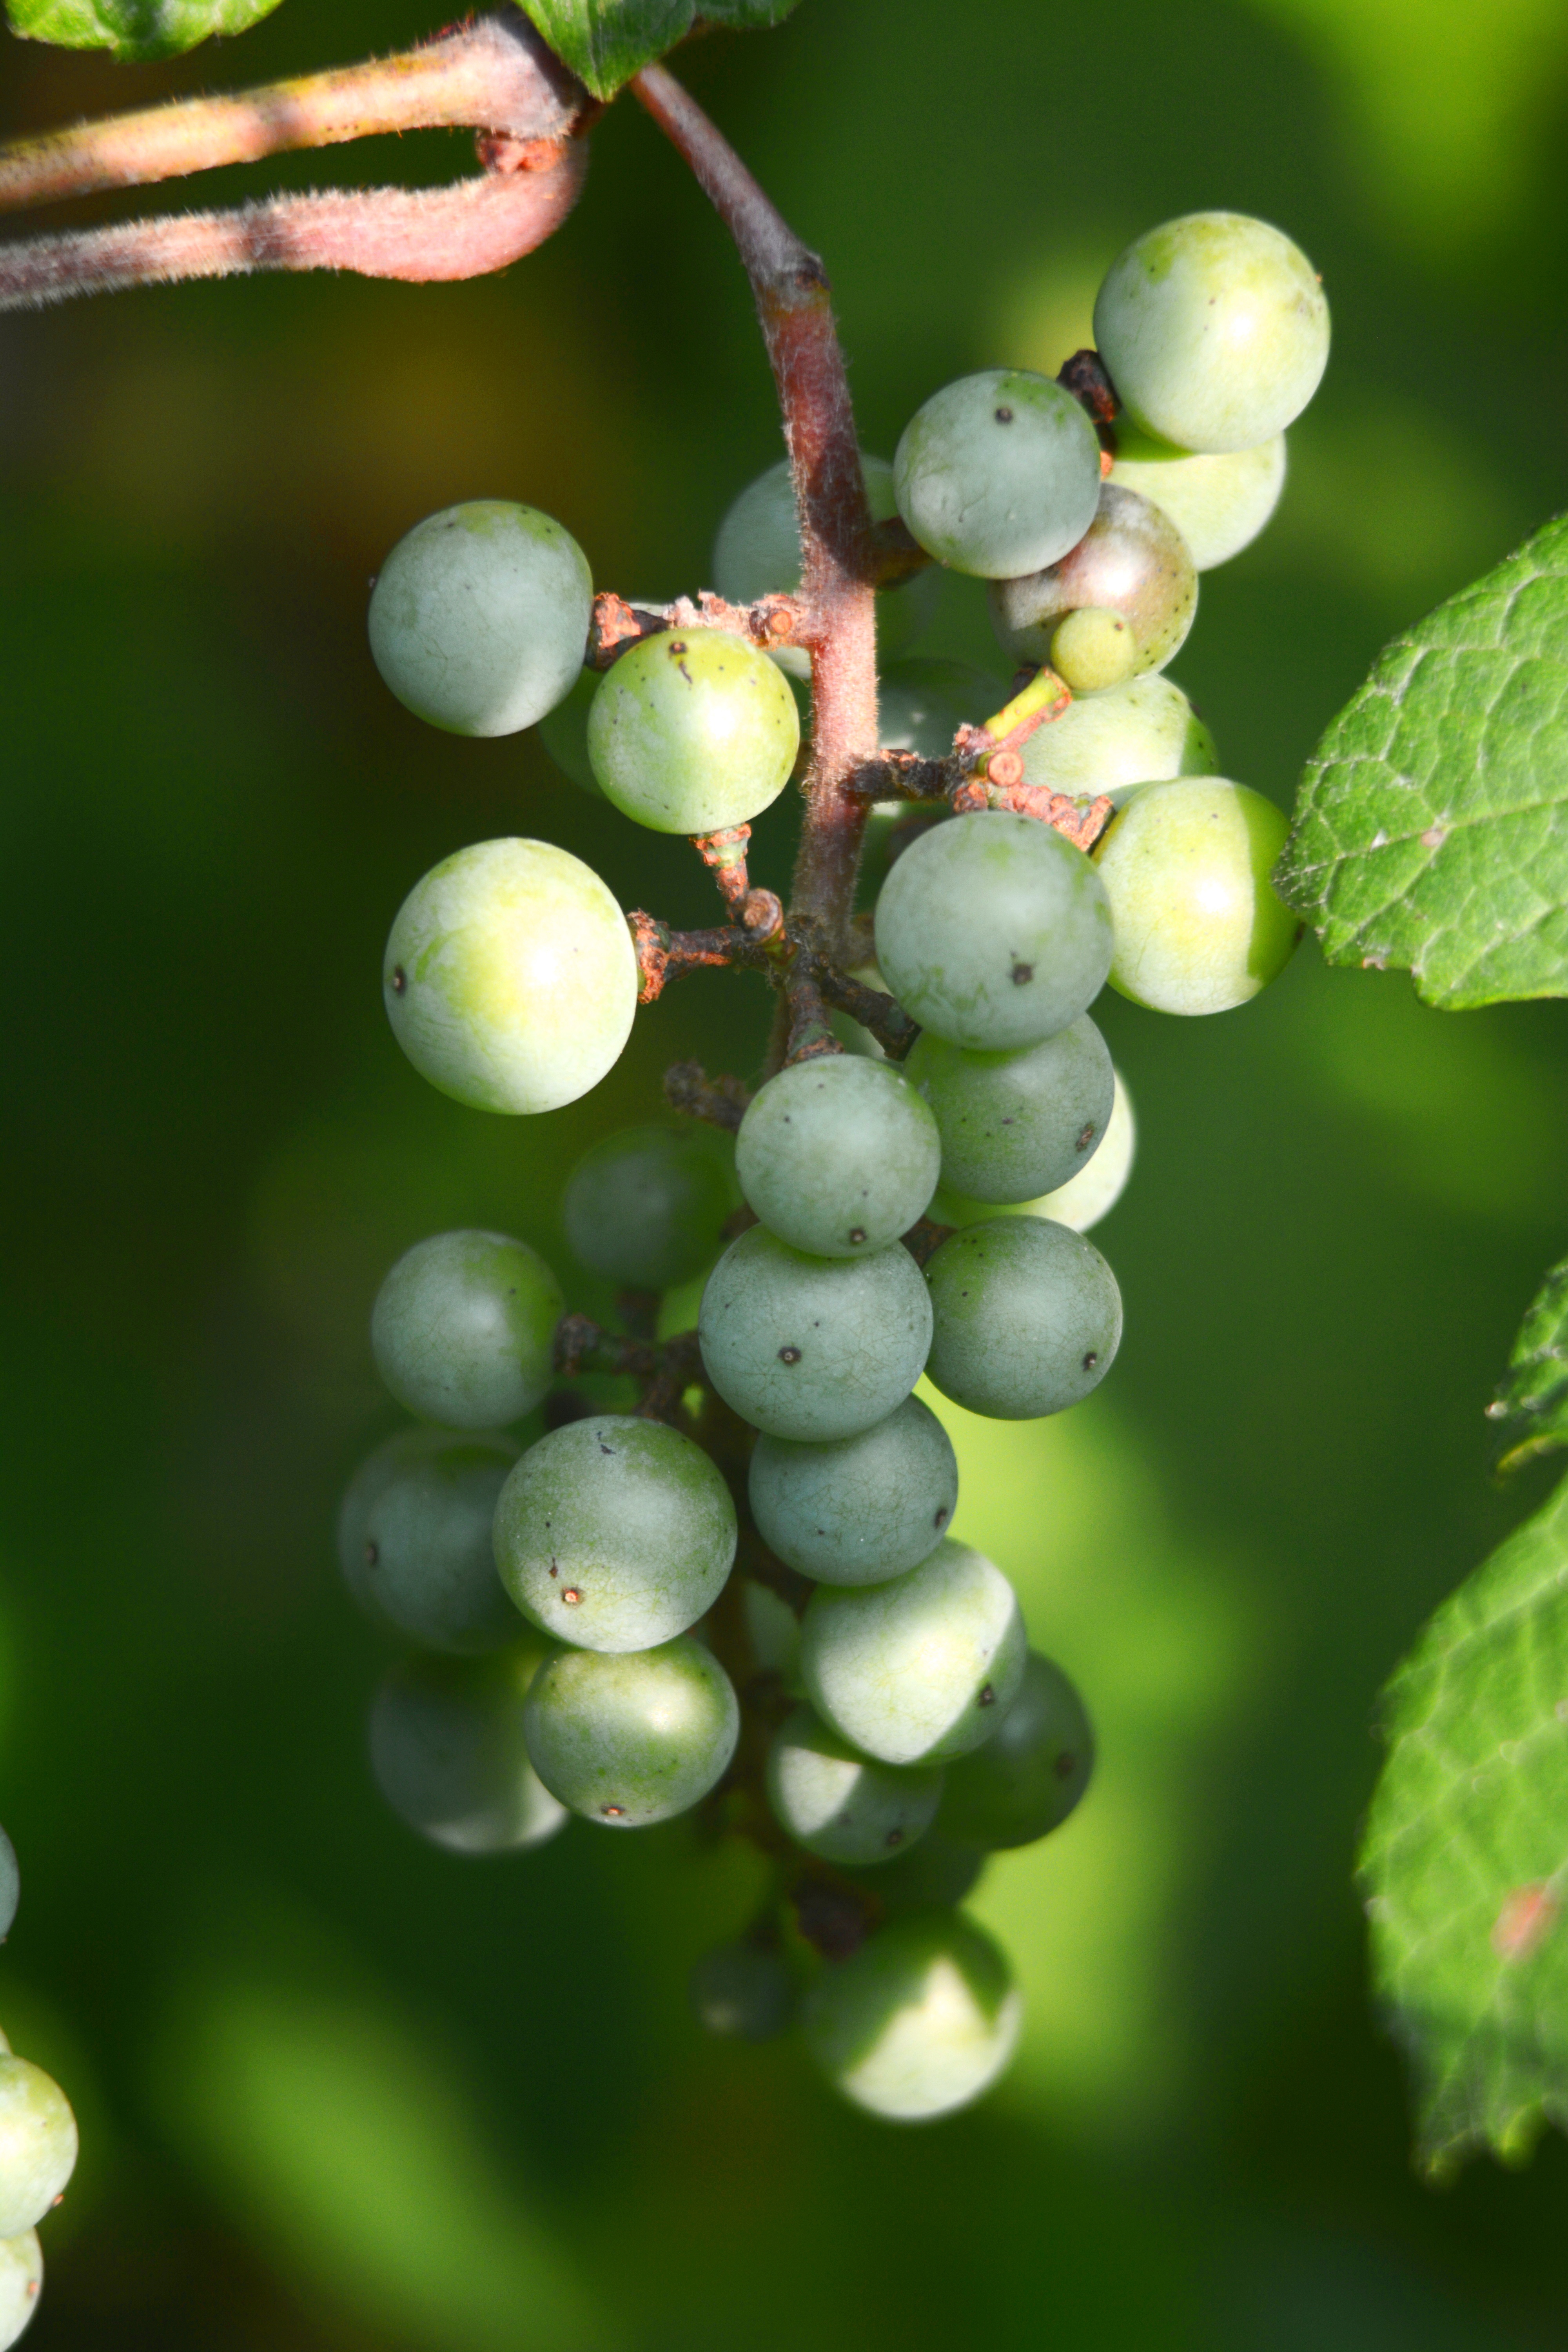
nature, branch, plant, grape, vine, vineyard, wine, fruit, berry, leaf, flower, ripe, food, green, harvest, produce, botany, flora, grapevine, outdoors, shrub, grapes, harvesting, winery, cultivated, macro photography, flowering plant, vitis, currant, grape vine, land plant, grapevine family